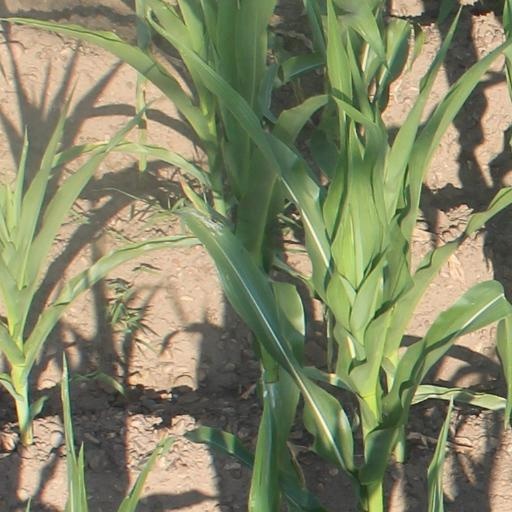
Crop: maize; corn